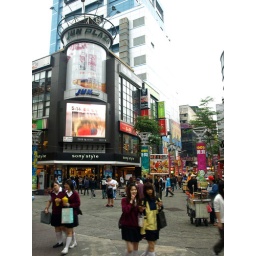
The high school girl walking by just could not resist flashing me the &amp;quot;V&amp;quot; sign.